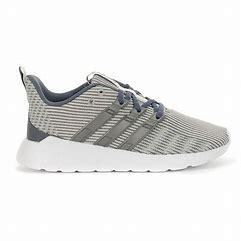
Brand: Adidas
Model: Questar Flow